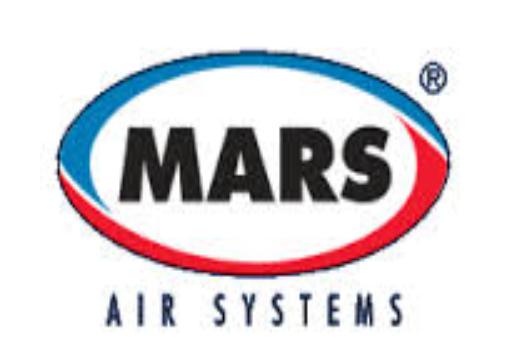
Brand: Mars
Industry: Others